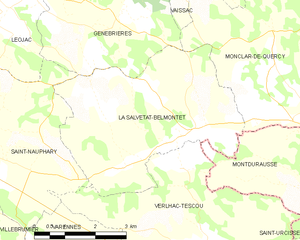
Carte des communes françaises La Salvetat-Belmontet
La Salvetat-Belmontet est une commune française située dans le département de Tarn-et-Garonne, en région Occitanie.